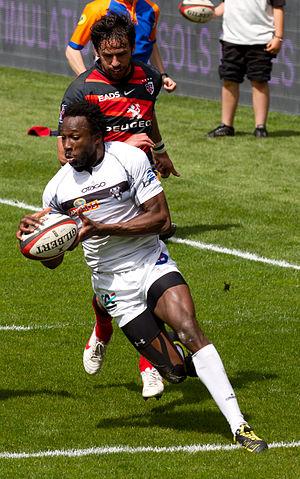
Joueur de rugby à XV - Jacques Boussuge
Jacques Boussuge, né le 15 mai 1985 à Paris, est un joueur français de rugby à XV et à sept qui évolue au poste d'ailier.
Voici la liste des joueurs du Club athlétique Brive Corrèze Limousin qui comprend tous les joueurs ayant été inscrits sur la feuille de match de l'équipe première du CA Brive.